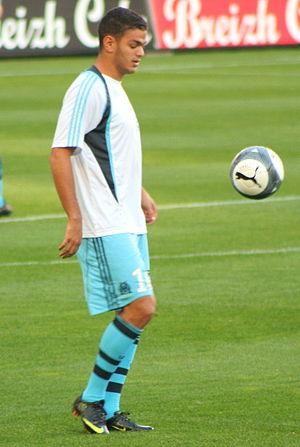
hatem ben arfa sous les couleurs de l'OM à l'echauffement avant le match contre Rennes le 22/08/09
Jean-Michel Larqué, né le 8 septembre 1947 à Bizanos, est un footballeur français qui évolue principalement au poste de milieu de terrain de la fin des années 1960 jusqu'au début des années 1980, reconverti en journaliste.